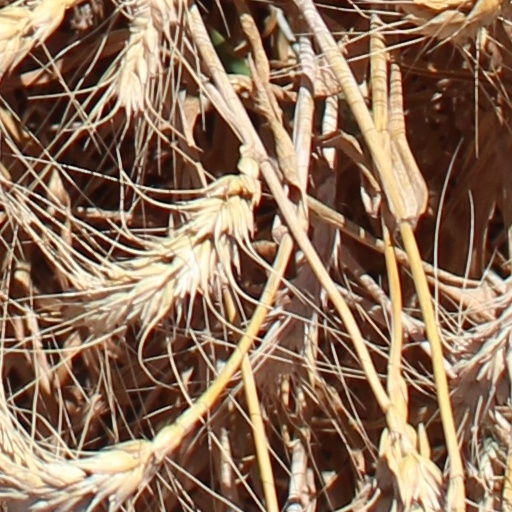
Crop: wheat